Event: Nepal Earthquake
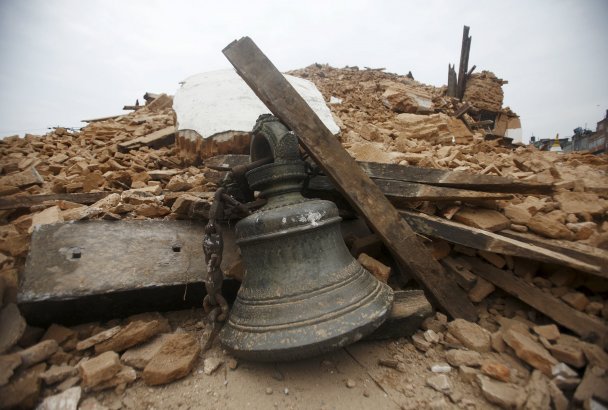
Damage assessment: damage